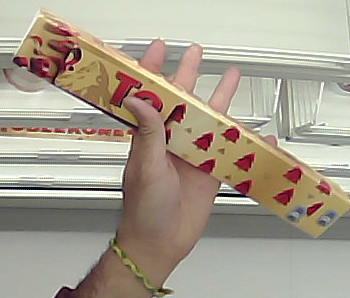
Product: toblerone_white